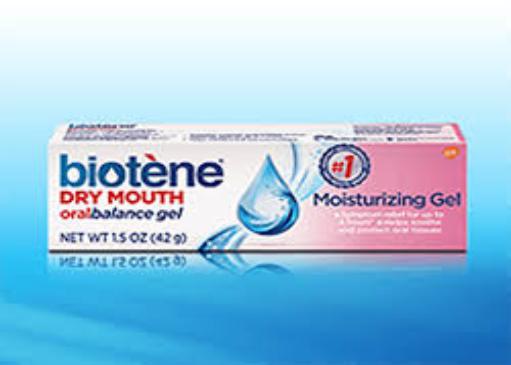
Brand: biotene
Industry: Medical